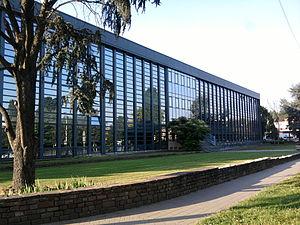
Institut Redouté-Peiffer
L'Institut Redouté-Peiffer est un établissement d'enseignement de type secondaire technique et professionnel dont le siège est dans la commune d'Anderlecht en Région bruxelloise.